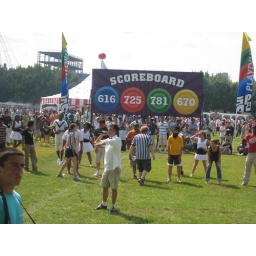
T-shirts frozen in LNO that will be unraveled with...a plastic tray, a bottle of water and a lot of creativity.